History of Los Angeles

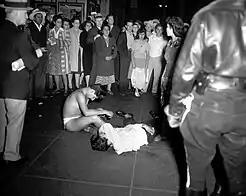
Mexican Americans (Chicanos) being beaten by the U.S. servicemen during the Zoot Suit Riots in 1943

The Los Angeles River flowed clear and fresh all year, supporting 45 Tongva villages in the area. The source of the river was the aquifer under the San Fernando Valley, supplied with water from the surrounding mountains. The rising of the underground bedrock at the Glendale Narrows (near today's Griffith Park) squeezed the water to the surface at that point. Then, through much of the year, the river emerged from the valley to flow across the floodplain to the sea. The area also provided other streams, lakes, and artesian wells.